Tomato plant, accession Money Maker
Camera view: vertical (180 deg); turntable rotation: 120 degrees
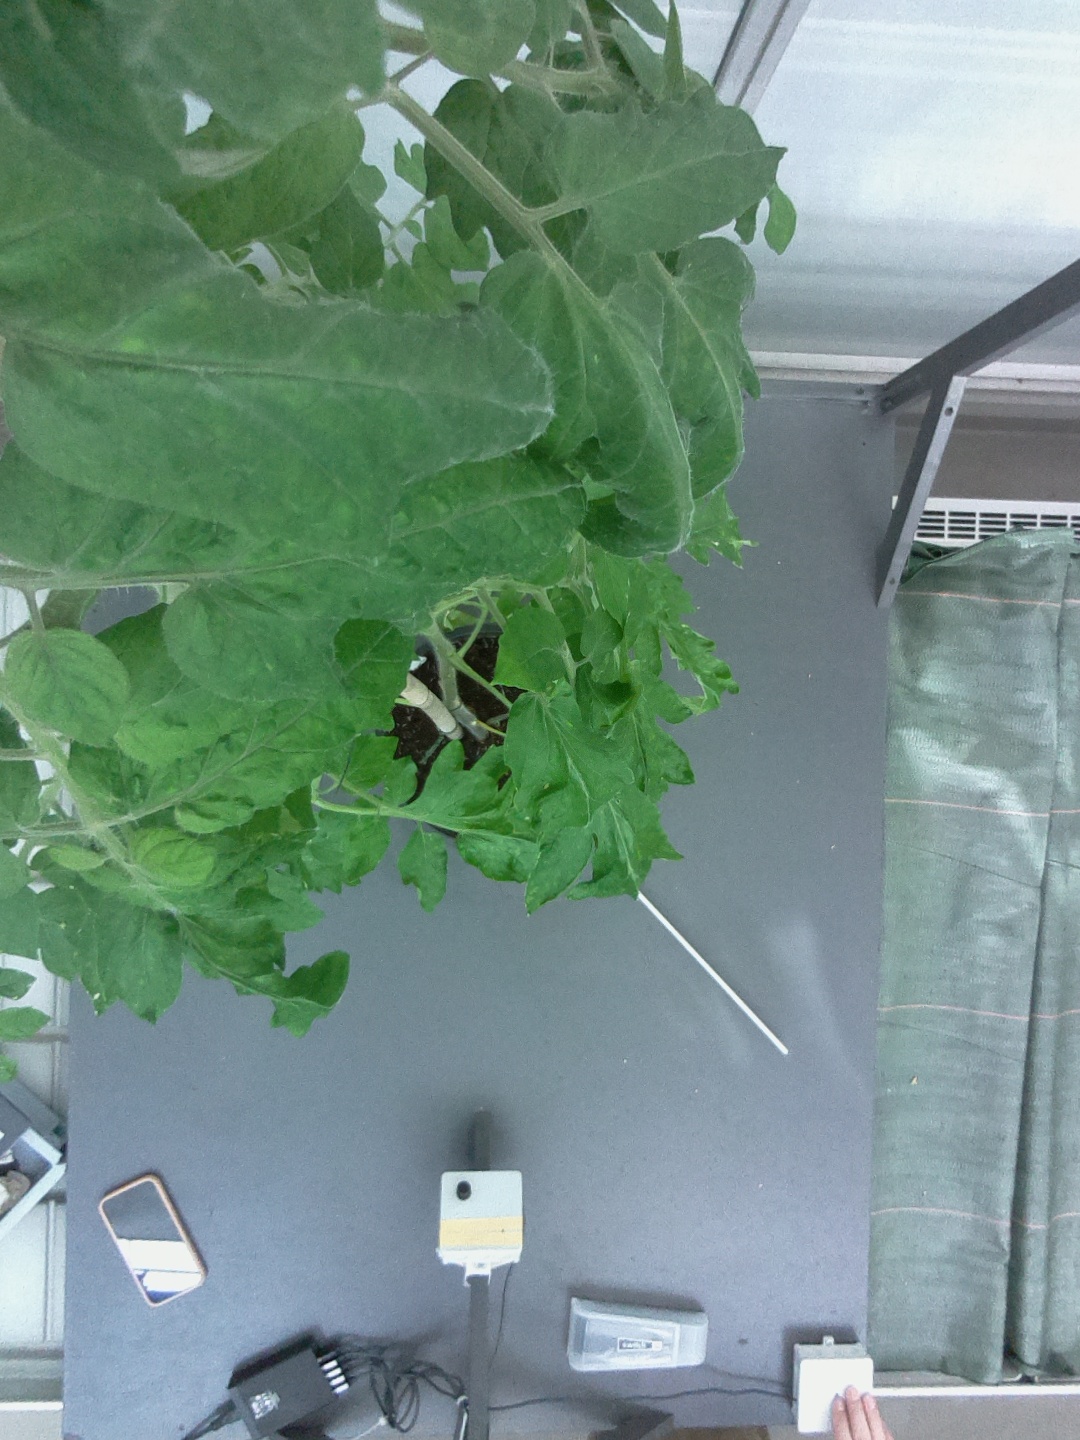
BBCH growth stage 62: 20%-30% of flowers open